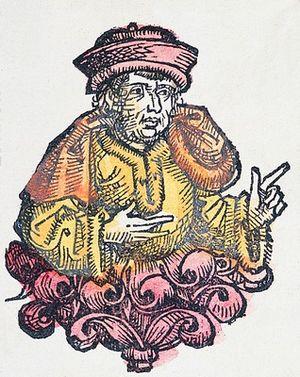
Arnobe, dit l'Ancien, est un écrivain d'origine berbère, qui enseigna la rhétorique à Civitas Popthensis en Numidie, à l'époque chrétienne.